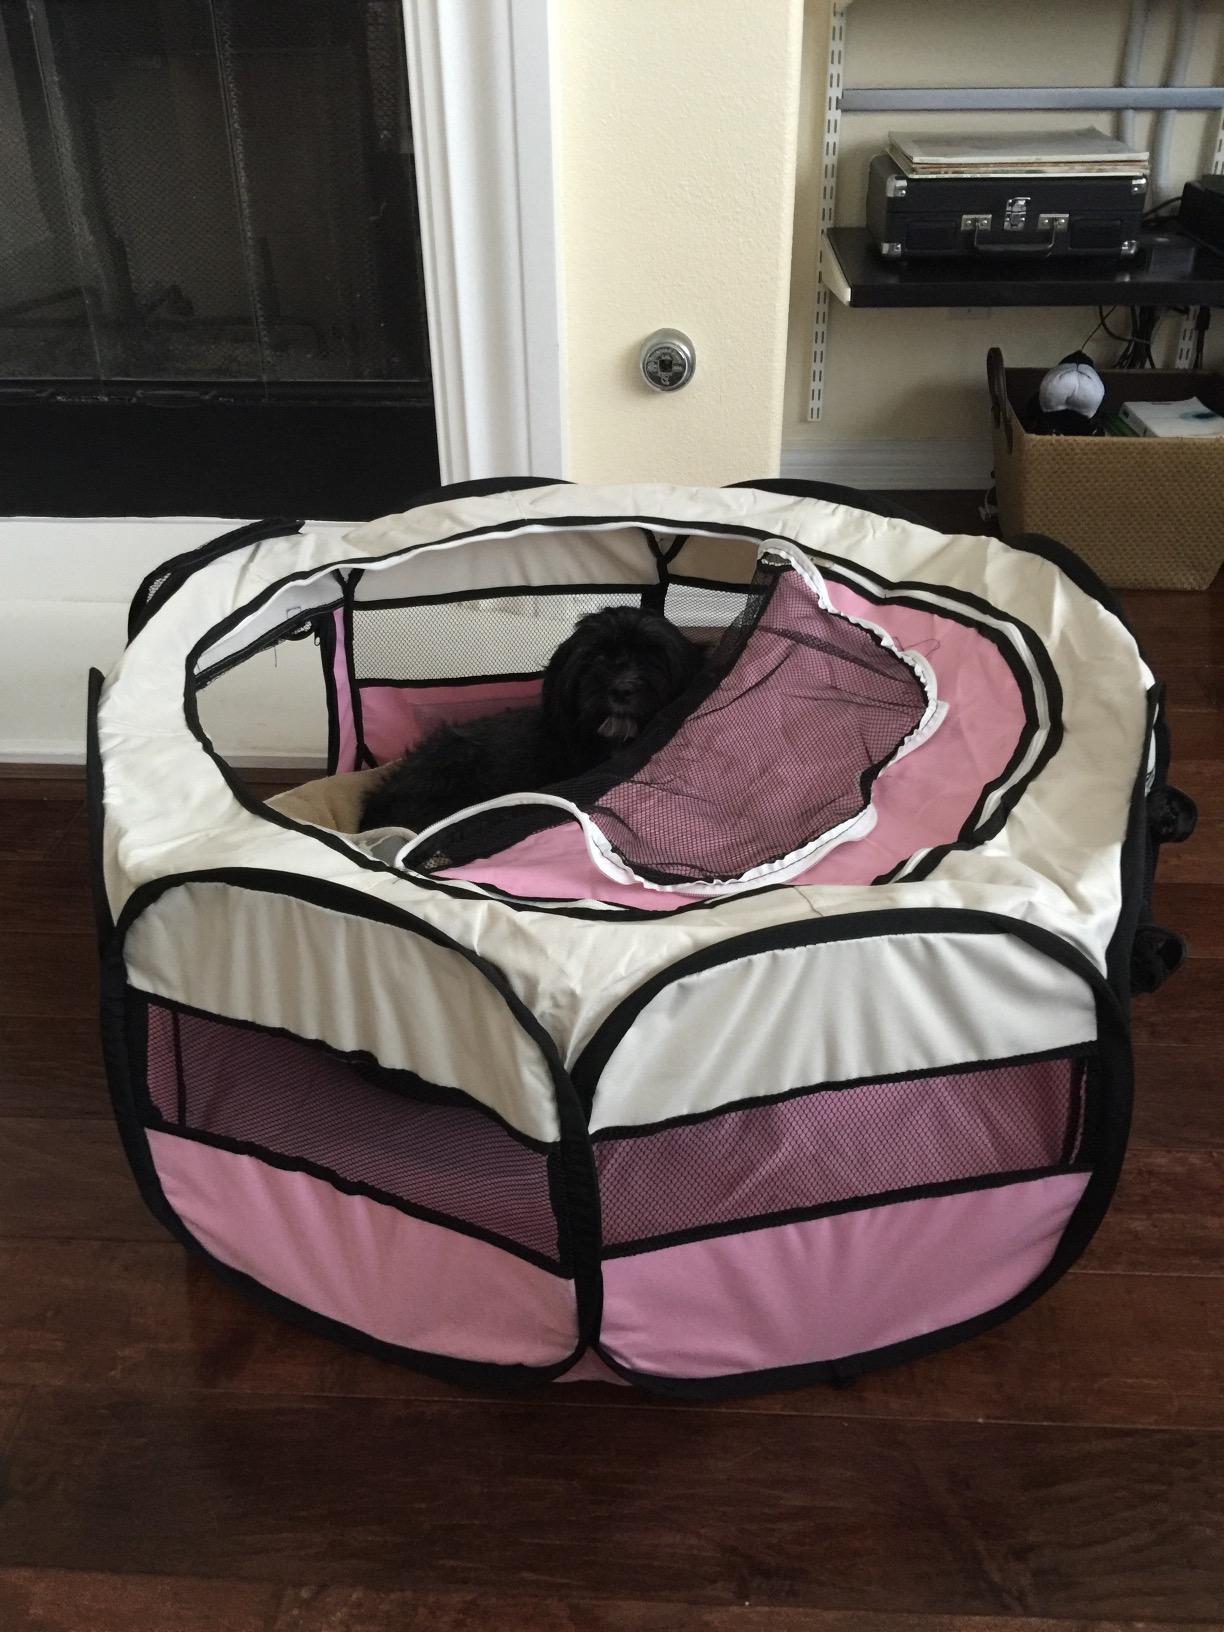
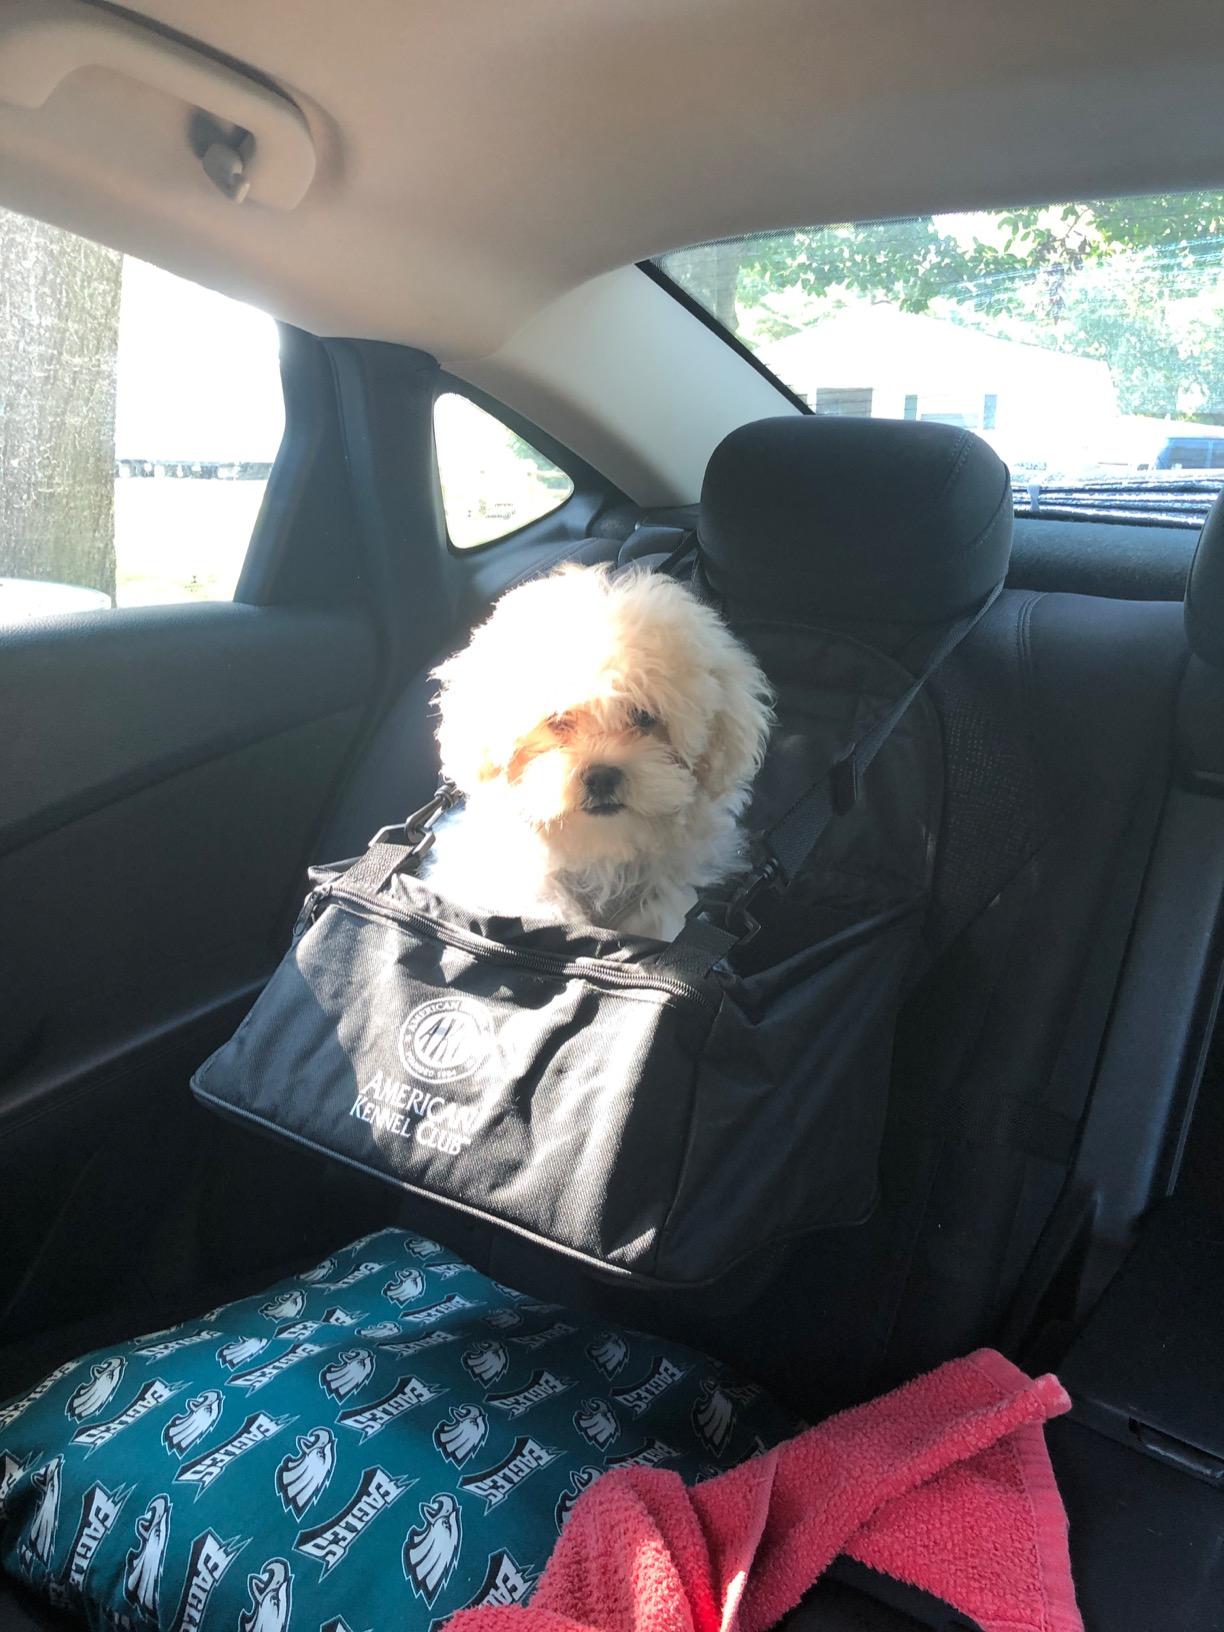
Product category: items_kennel
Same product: no